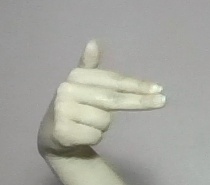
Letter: ghain